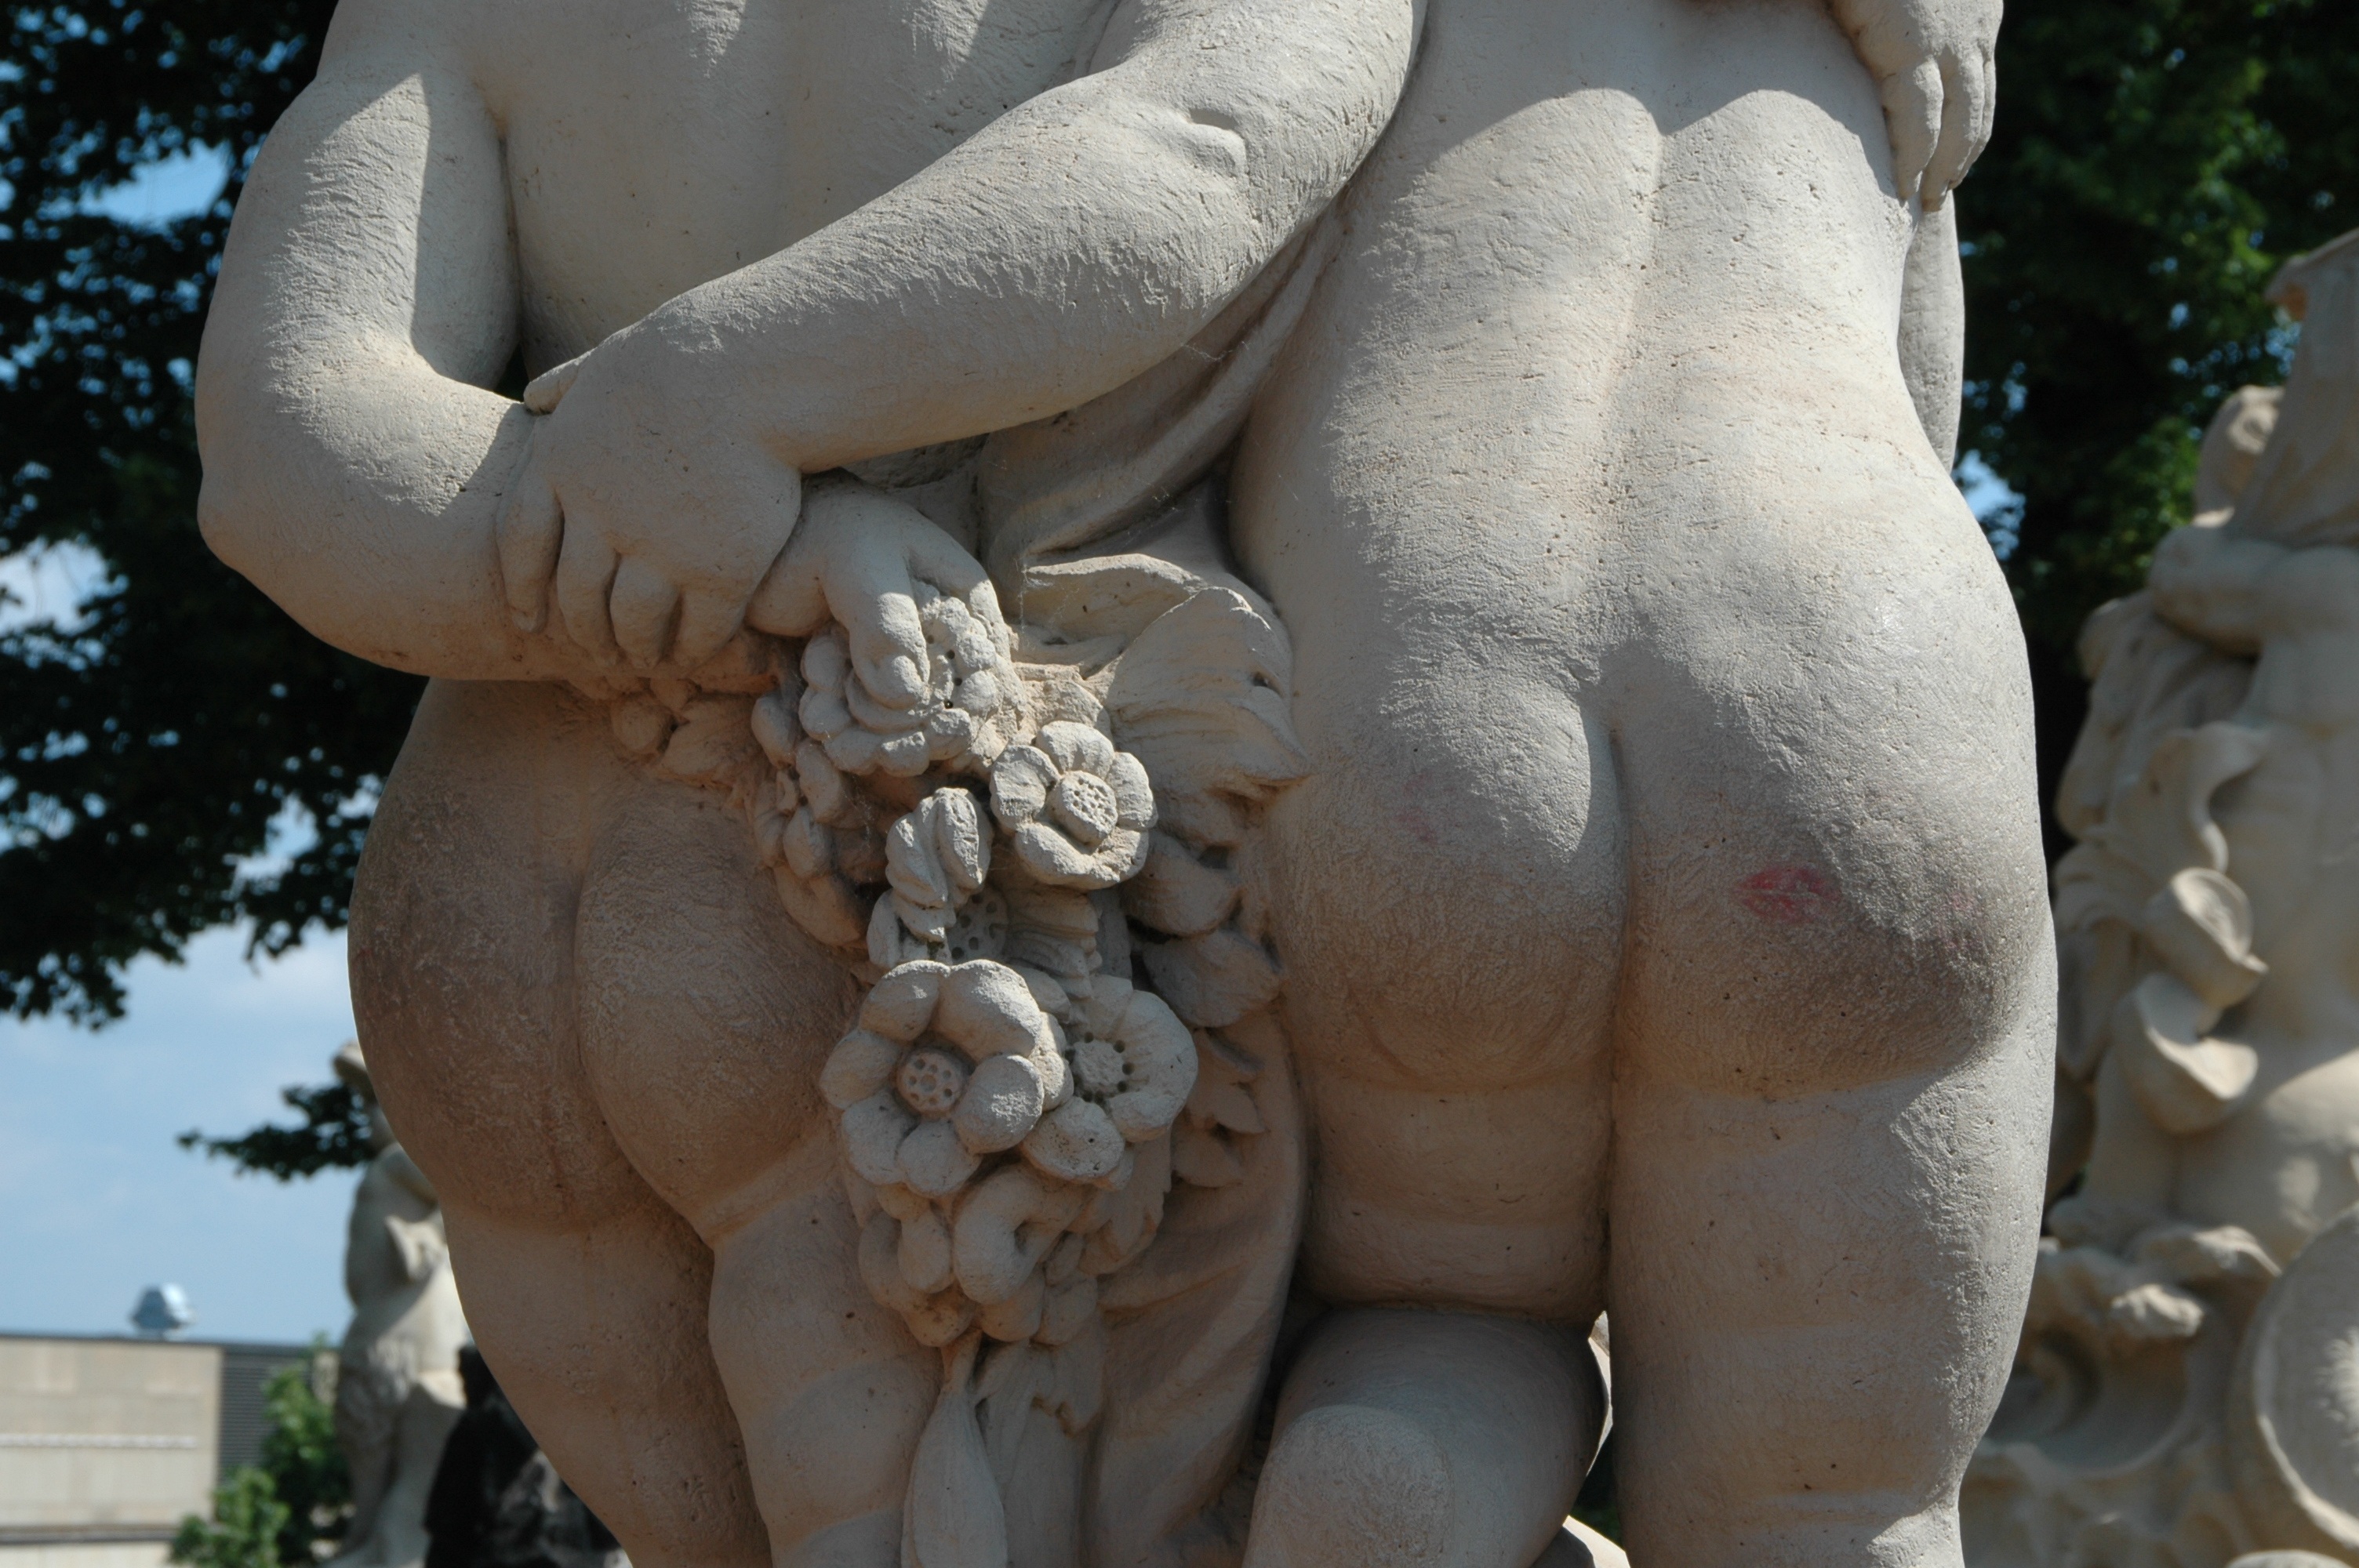
monument, statue, kiss, rear view, sculpture, ass, art, temple, kennel, carving, dresden, mythology, stone carving, ancient history, putenpo